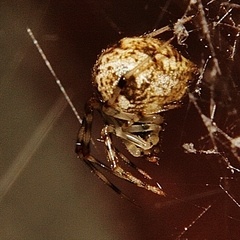
Species: Parasteatoda_tepidariorum